Nube de Hielo

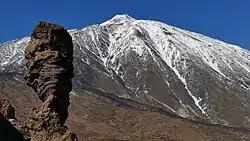
The landscape of Teide was the inspiration for the song.

Nube de Hielo translated as ""Ice Cloud"" is a traditional melody created by the Canarian composer Benito Cabrera. The song appeared for the first time published on the album «Notas de Viaje» in 1998, and since then it has been covered many times. The Canarians show a great of affection for this song, being deeply rooted in the Canary Islands.